Tenterfield Intercolonial Courier and Fairfield and Wallangarra Advocate

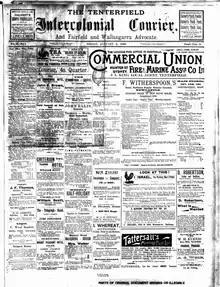
"The Tenterfield Intercolonial Courier and Fairfield and Wallangarra Advocate"

The Tenterfield Intercolonial Courier and Fairfield and Wallangarra Advocate was a newspaper published in Tenterfield, New South Wales, Australia from 1891 to 1914. It was also published as the "International Courier" and continued by the "Tenterfield Courier and District Advocate".